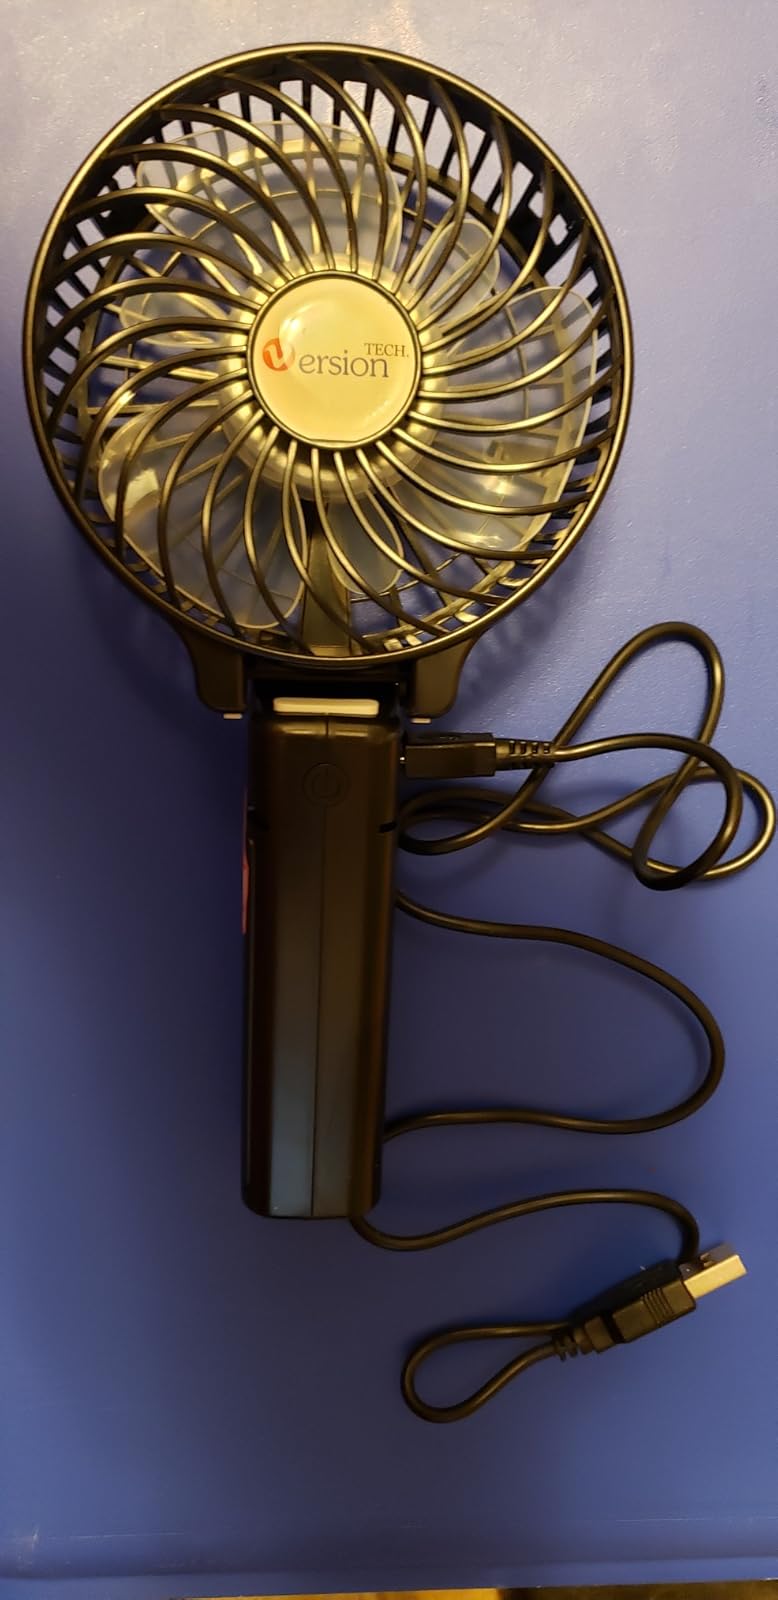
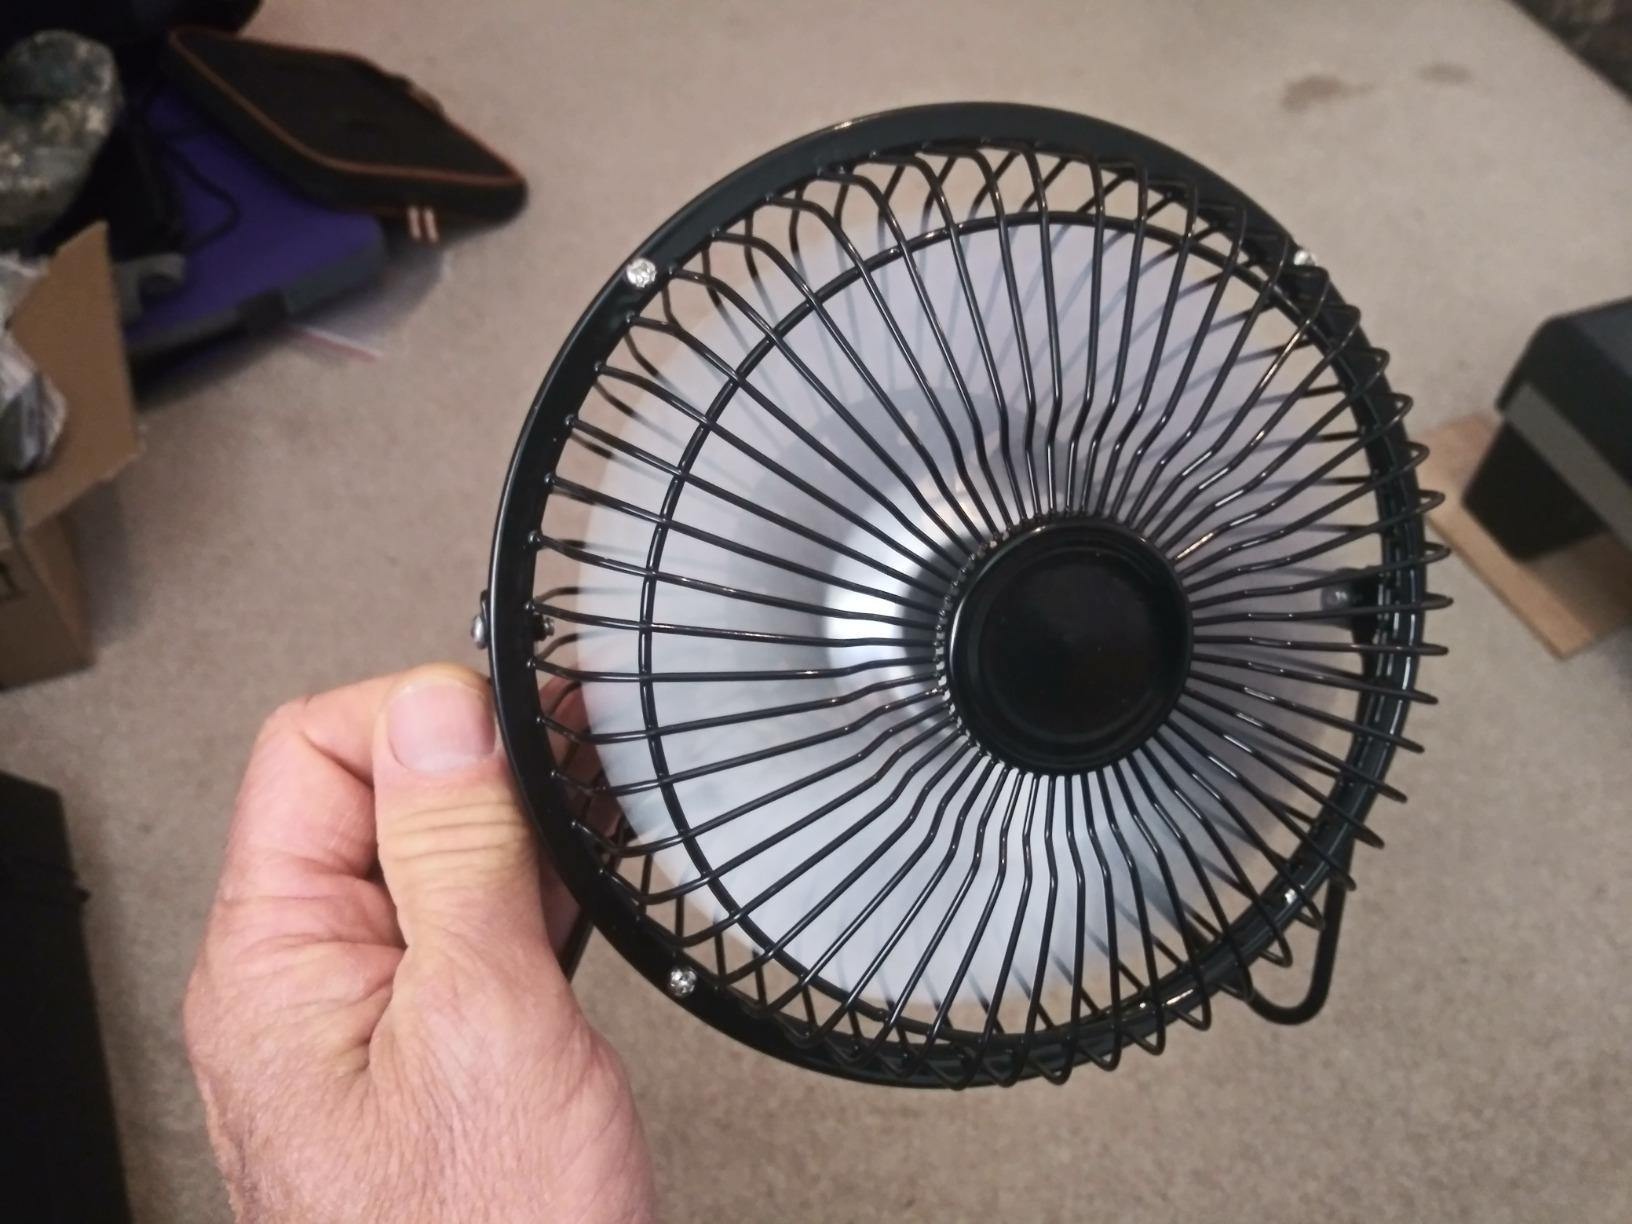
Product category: fan
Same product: no